Eurogame

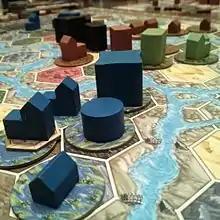
Detailed view of the board during "Terra Mystica" gameplay

A Eurogame, also called a German-style board game, German game, or Euro-style game (generally just referred to as board games in Europe), is a class of tabletop games that generally feature indirect player interaction, lack player elimination, and provide multiple ways to score points. Eurogames are sometimes contrasted with American-style board games, which generally involve more luck, conflict, and drama. They are usually less abstract than chess or Go, but more focused on economic competition than wargames. Likewise, they generally require more thought and planning than party games such as "Pictionary" or "Trivial Pursuit".